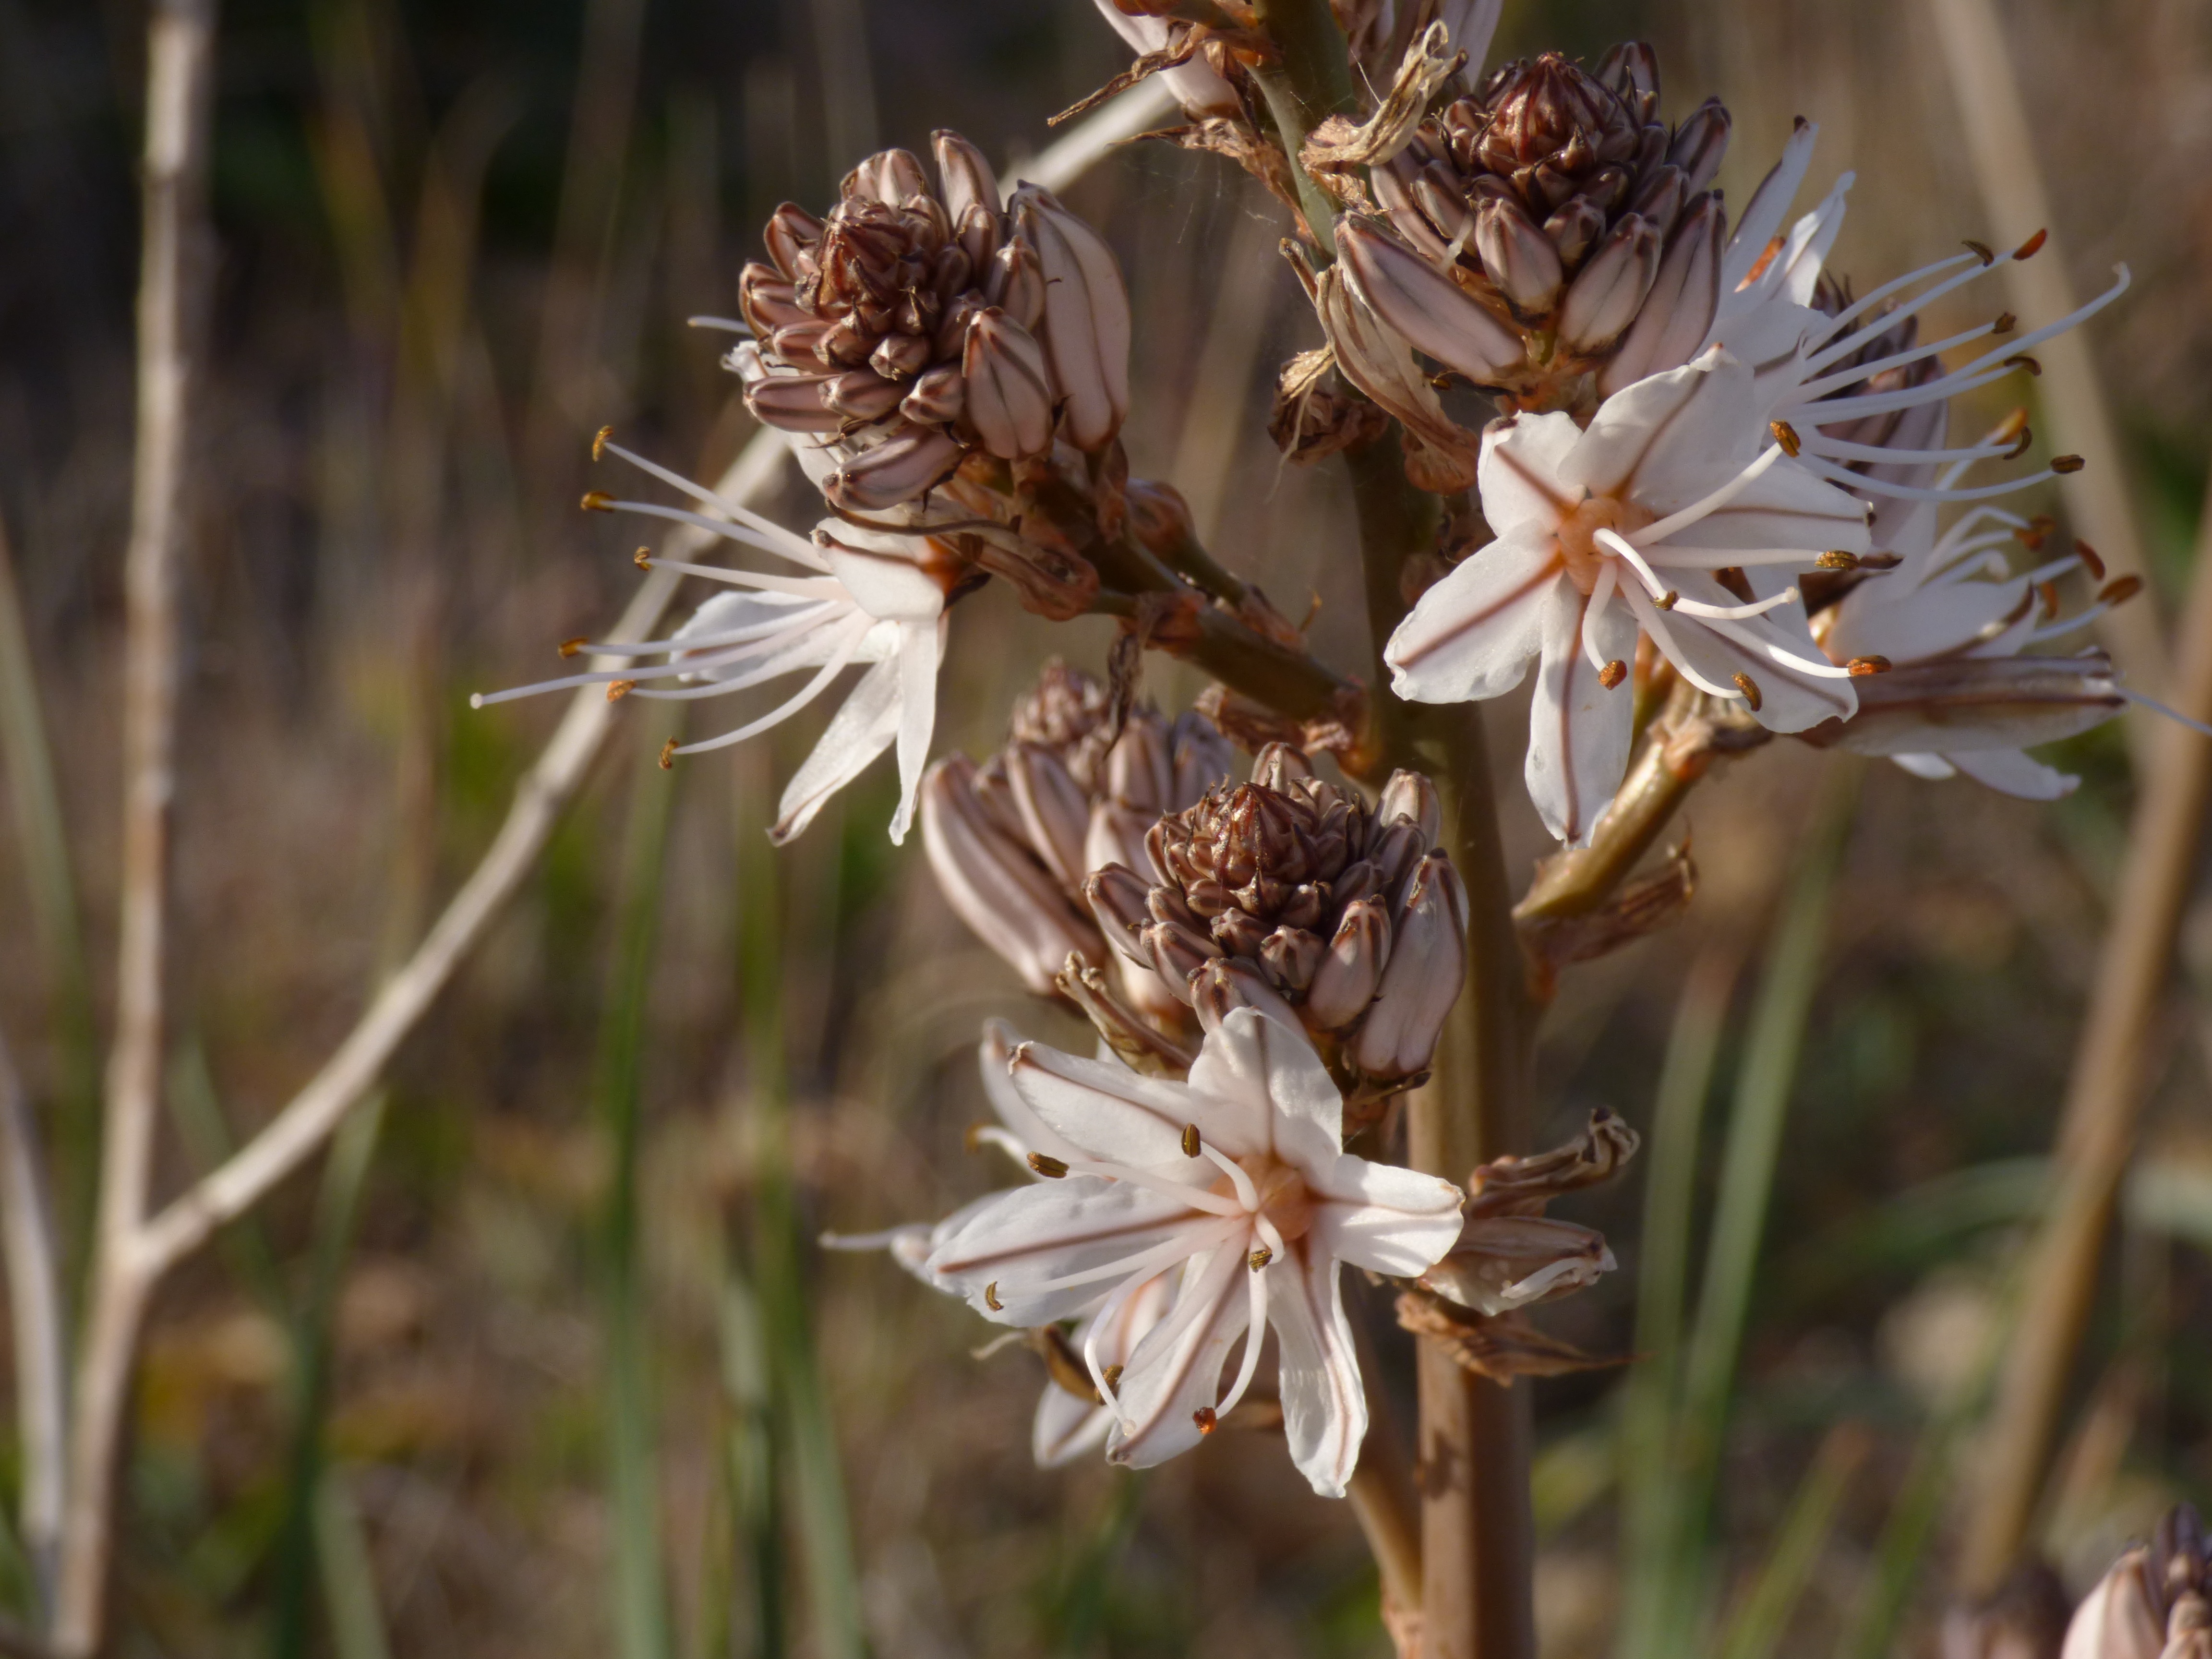
nature, blossom, walking, plant, countryside, flower, bloom, food, spring, mediterranean, herb, produce, vegetable, botany, flora, wildflower, flowers, close up, outdoors, malta, macro photography, white petals, flowering plant, grass family, land plant, branched asphodel, red stripes